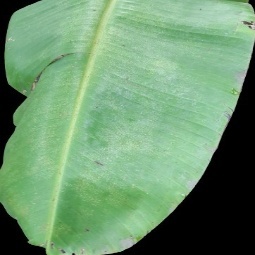
Label: Healthy